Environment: real
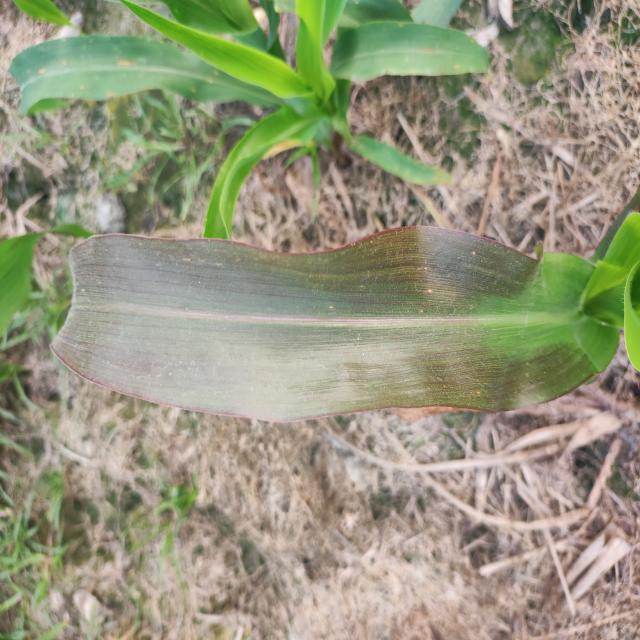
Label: phosphorus_deficiency